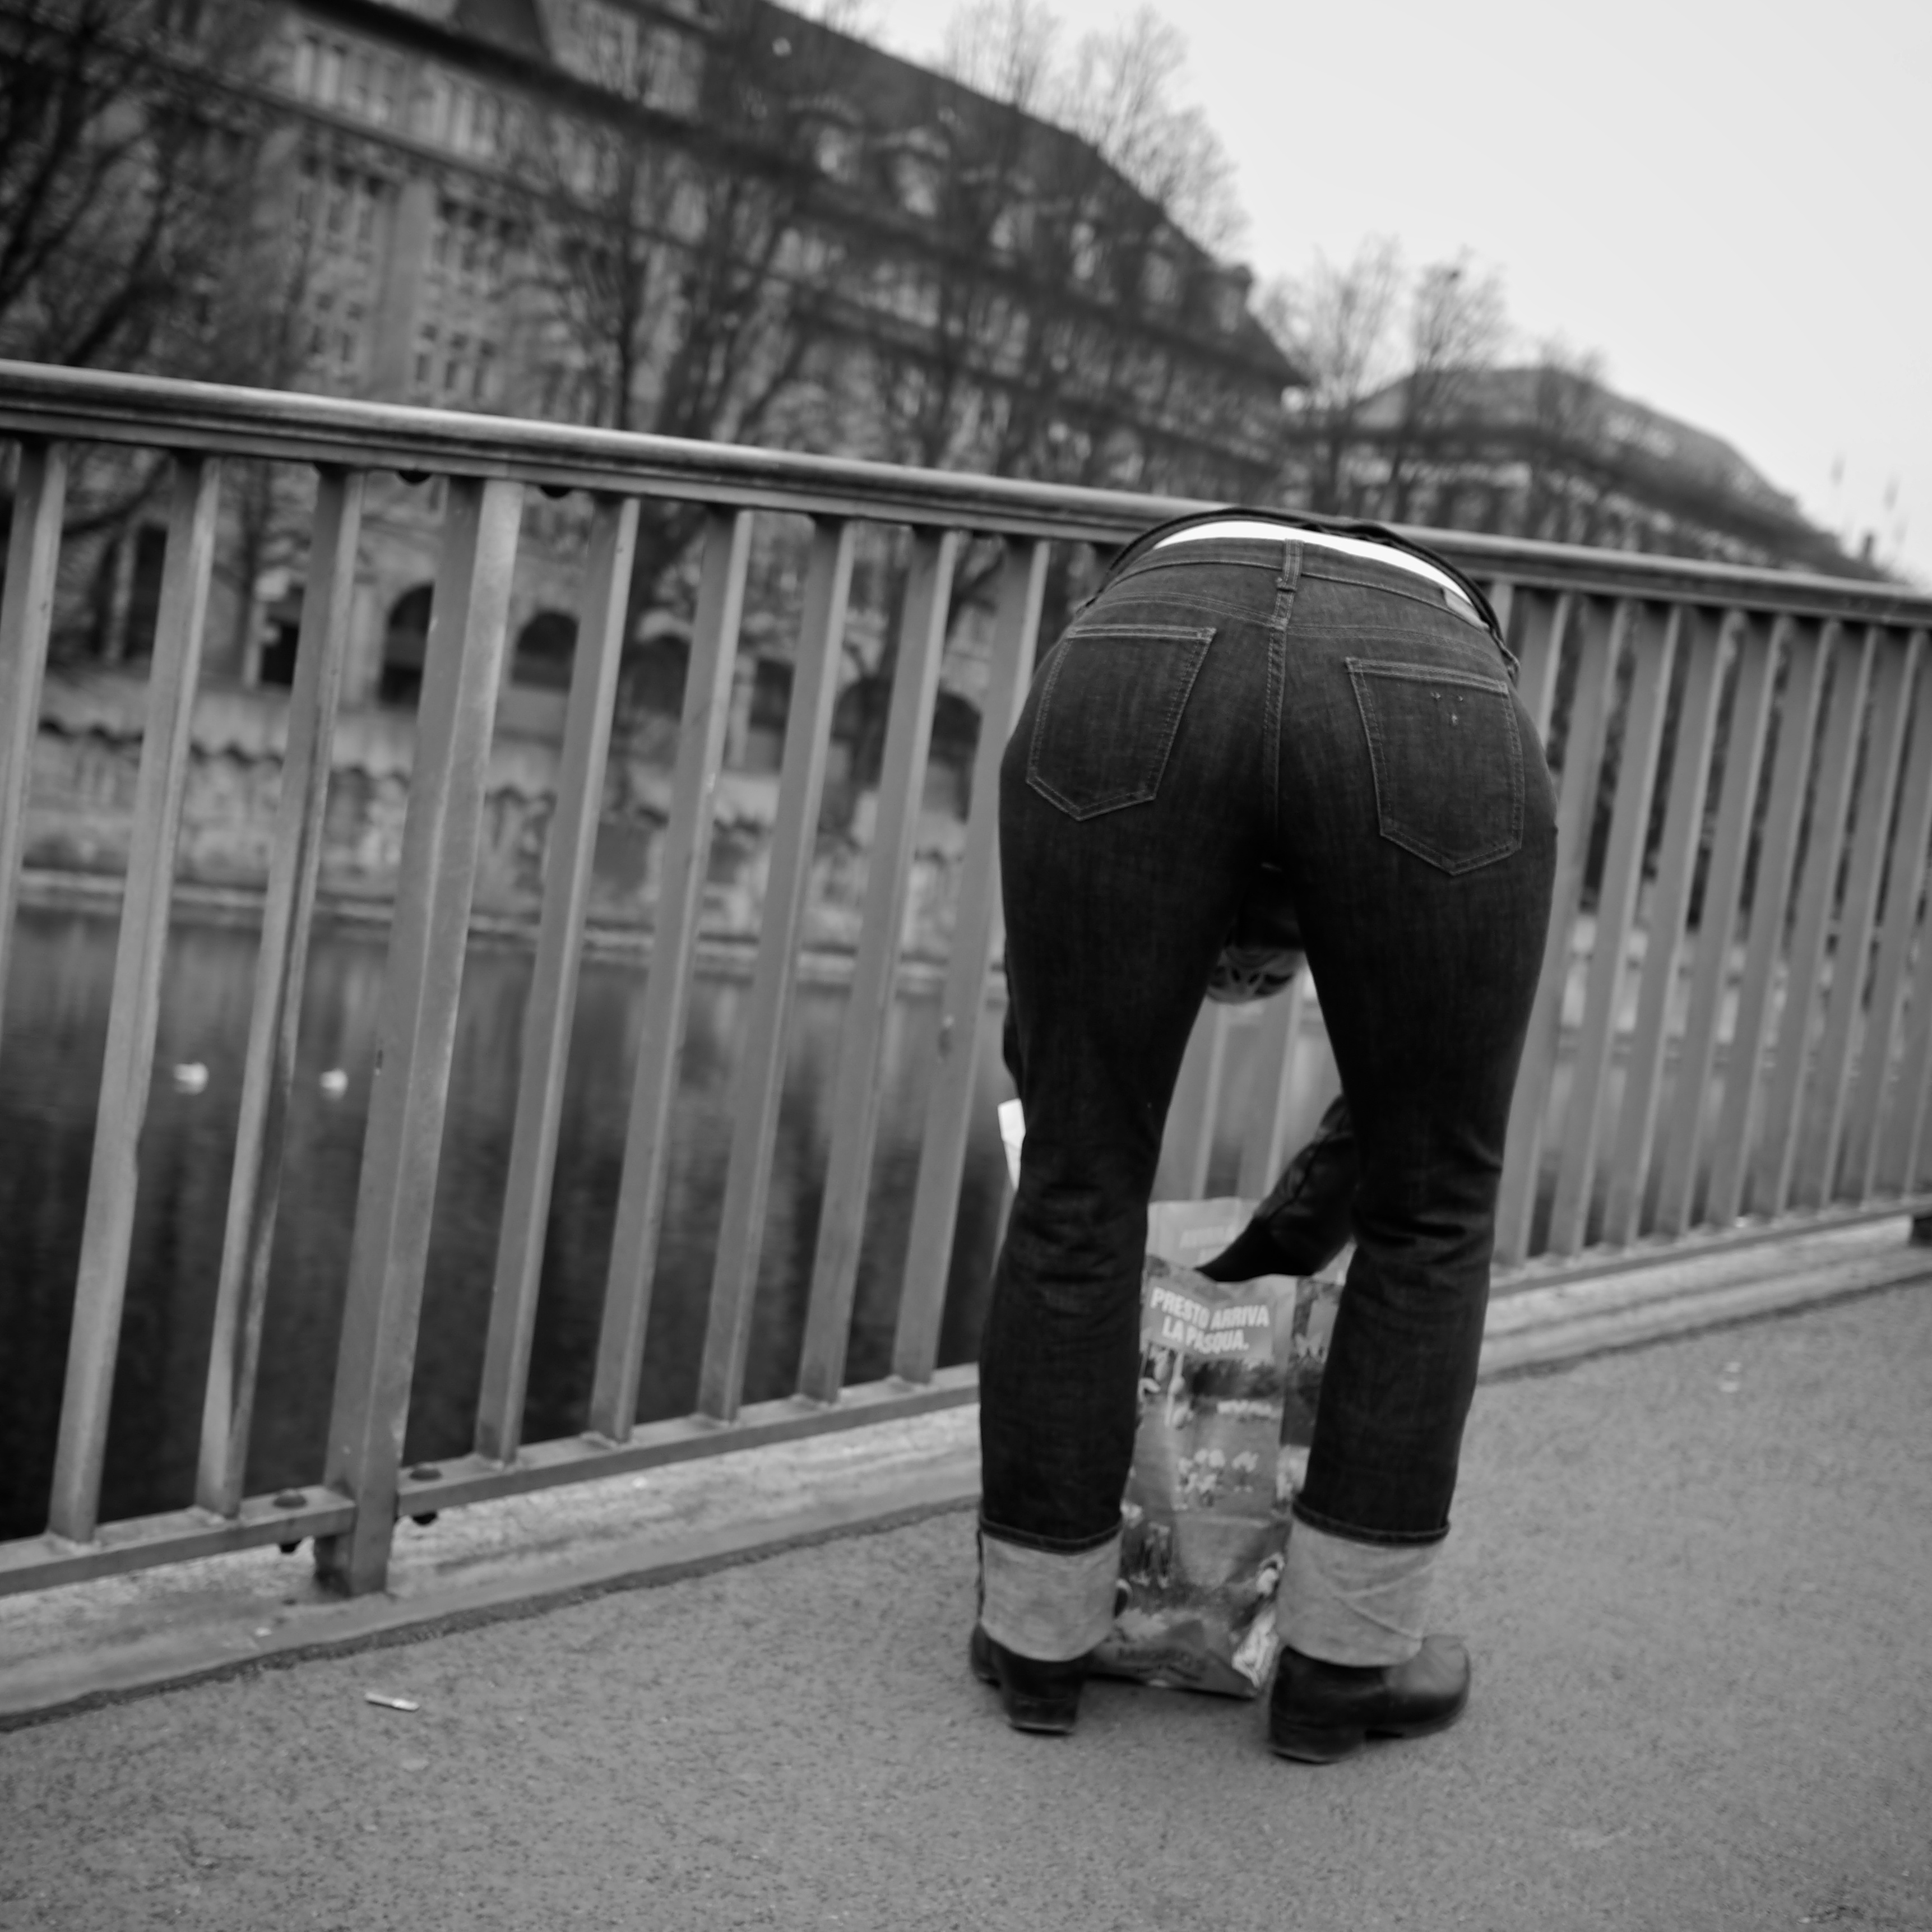
black and white, road, white, street, photography, ebook, training, black, monochrome, streetphotography, flickr, thomas, video, infrastructure, olympus, photograph, omd, image, fuji, leica, monochrom, leuthard, hcb, thomasleuthard, monochrome photography